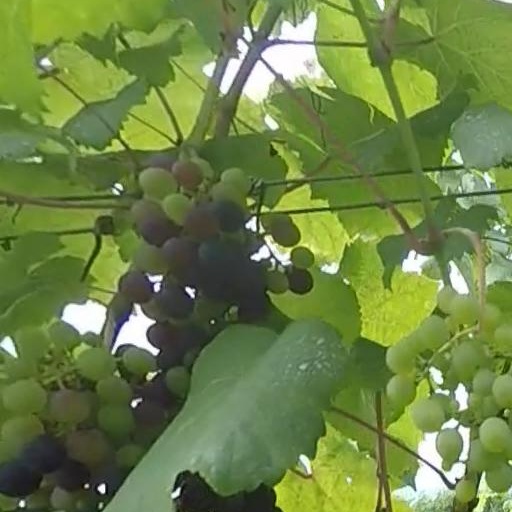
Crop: grape